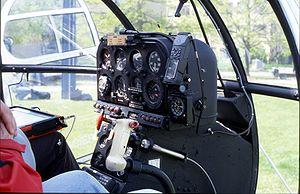
Le manche à balai est, en aéronautique, la commande de vol qui permet au pilote d'un aérodyne de commander les attitudes de celui-ci selon les axes de tangage et de roulis.